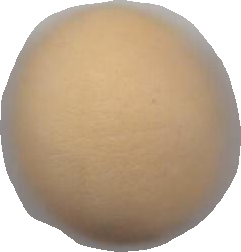
Variety: Dega